Endorsements in the 2019 Conservative Party leadership election

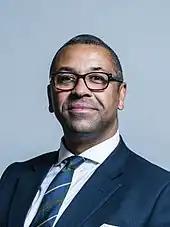
James Cleverly (subsequently endorsed Johnson)

Prior to his withdrawal on 4 June, James Cleverly had 4 backers among the Members of Parliament for the Conservative Party, including himself.